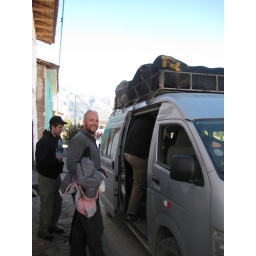
Hopping in the van for the last short car ride to the trailhead.